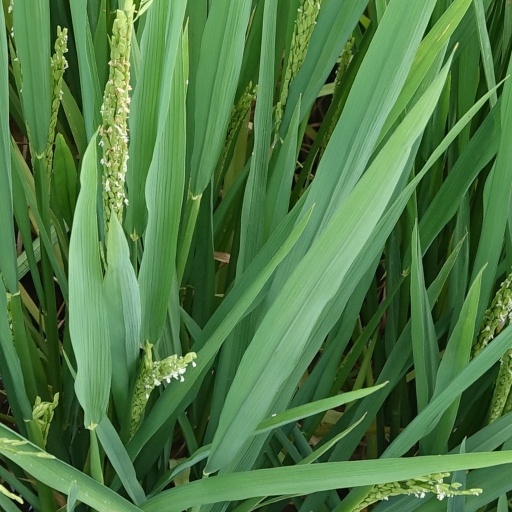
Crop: rice